1944 World Series

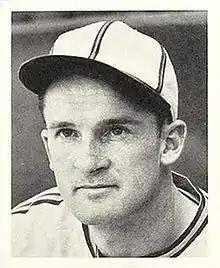
George McQuinn

George McQuinn hit the Browns' only home run of the series to put his team ahead in the fourth inning, while Denny Galehouse outpitched World Series veteran Mort Cooper, who allowed only two hits, to hold on for the win.